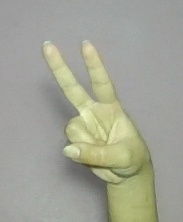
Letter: taa